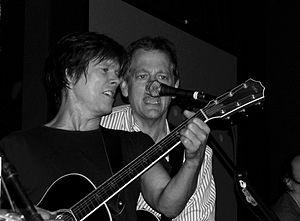
Kevin Bacon est un acteur, producteur, réalisateur et compositeur américain, né le 8 juillet 1958 à Philadelphie.
The Bacon Brothers est un groupe de rock américain, originaire de Philadelphie, en Pennsylvanie. Il est composé de l'acteur Kevin Bacon et de son frère Michael Bacon, accompagnés de quatre autres membres. Bien qu'ils aient joué ensemble de la musique depuis qu'ils sont enfants, le groupe n'a été formé qu'en 1995.